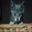
Label: cat